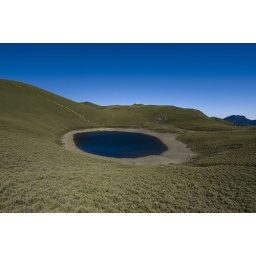
Jia-Ming Lake. A beautiful, mystery blue jewel in the heart of central mountain range of Taiwan......